Van Long Wetland Nature Reserve

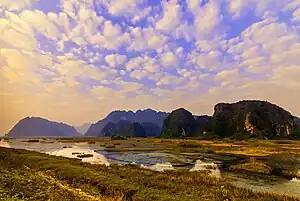
Van Long landscsape

Van Long Wetland Nature Reserve is a nature reserve in Gia Viễn District, along the Northeastern border of Ninh Binh Province, Vietnam. The site is one of the few intact lowland inland wetlands remaining in the Red River Delta. Limestone karst is surrounded by the freshwater lake, marshes and swamps. Together with subterranean hydrological systems they form a wetland complex, which is very rare in the Mainland Southeast Asia. Van Long Wetland Nature Reserve is a habitat for the critically endangered Delacour's langur and is the only place where the species can be observed in the wild.